Eric Norris

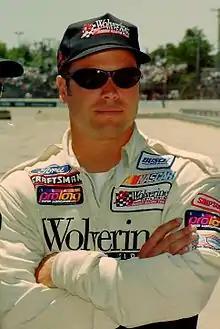
Norris at the Milwaukee Mile in 1997

Eric Scott Norris (born May 20, 1965) is an American former stock car racing driver and stuntman. He won the 2002 NASCAR Winston West Series Championship.